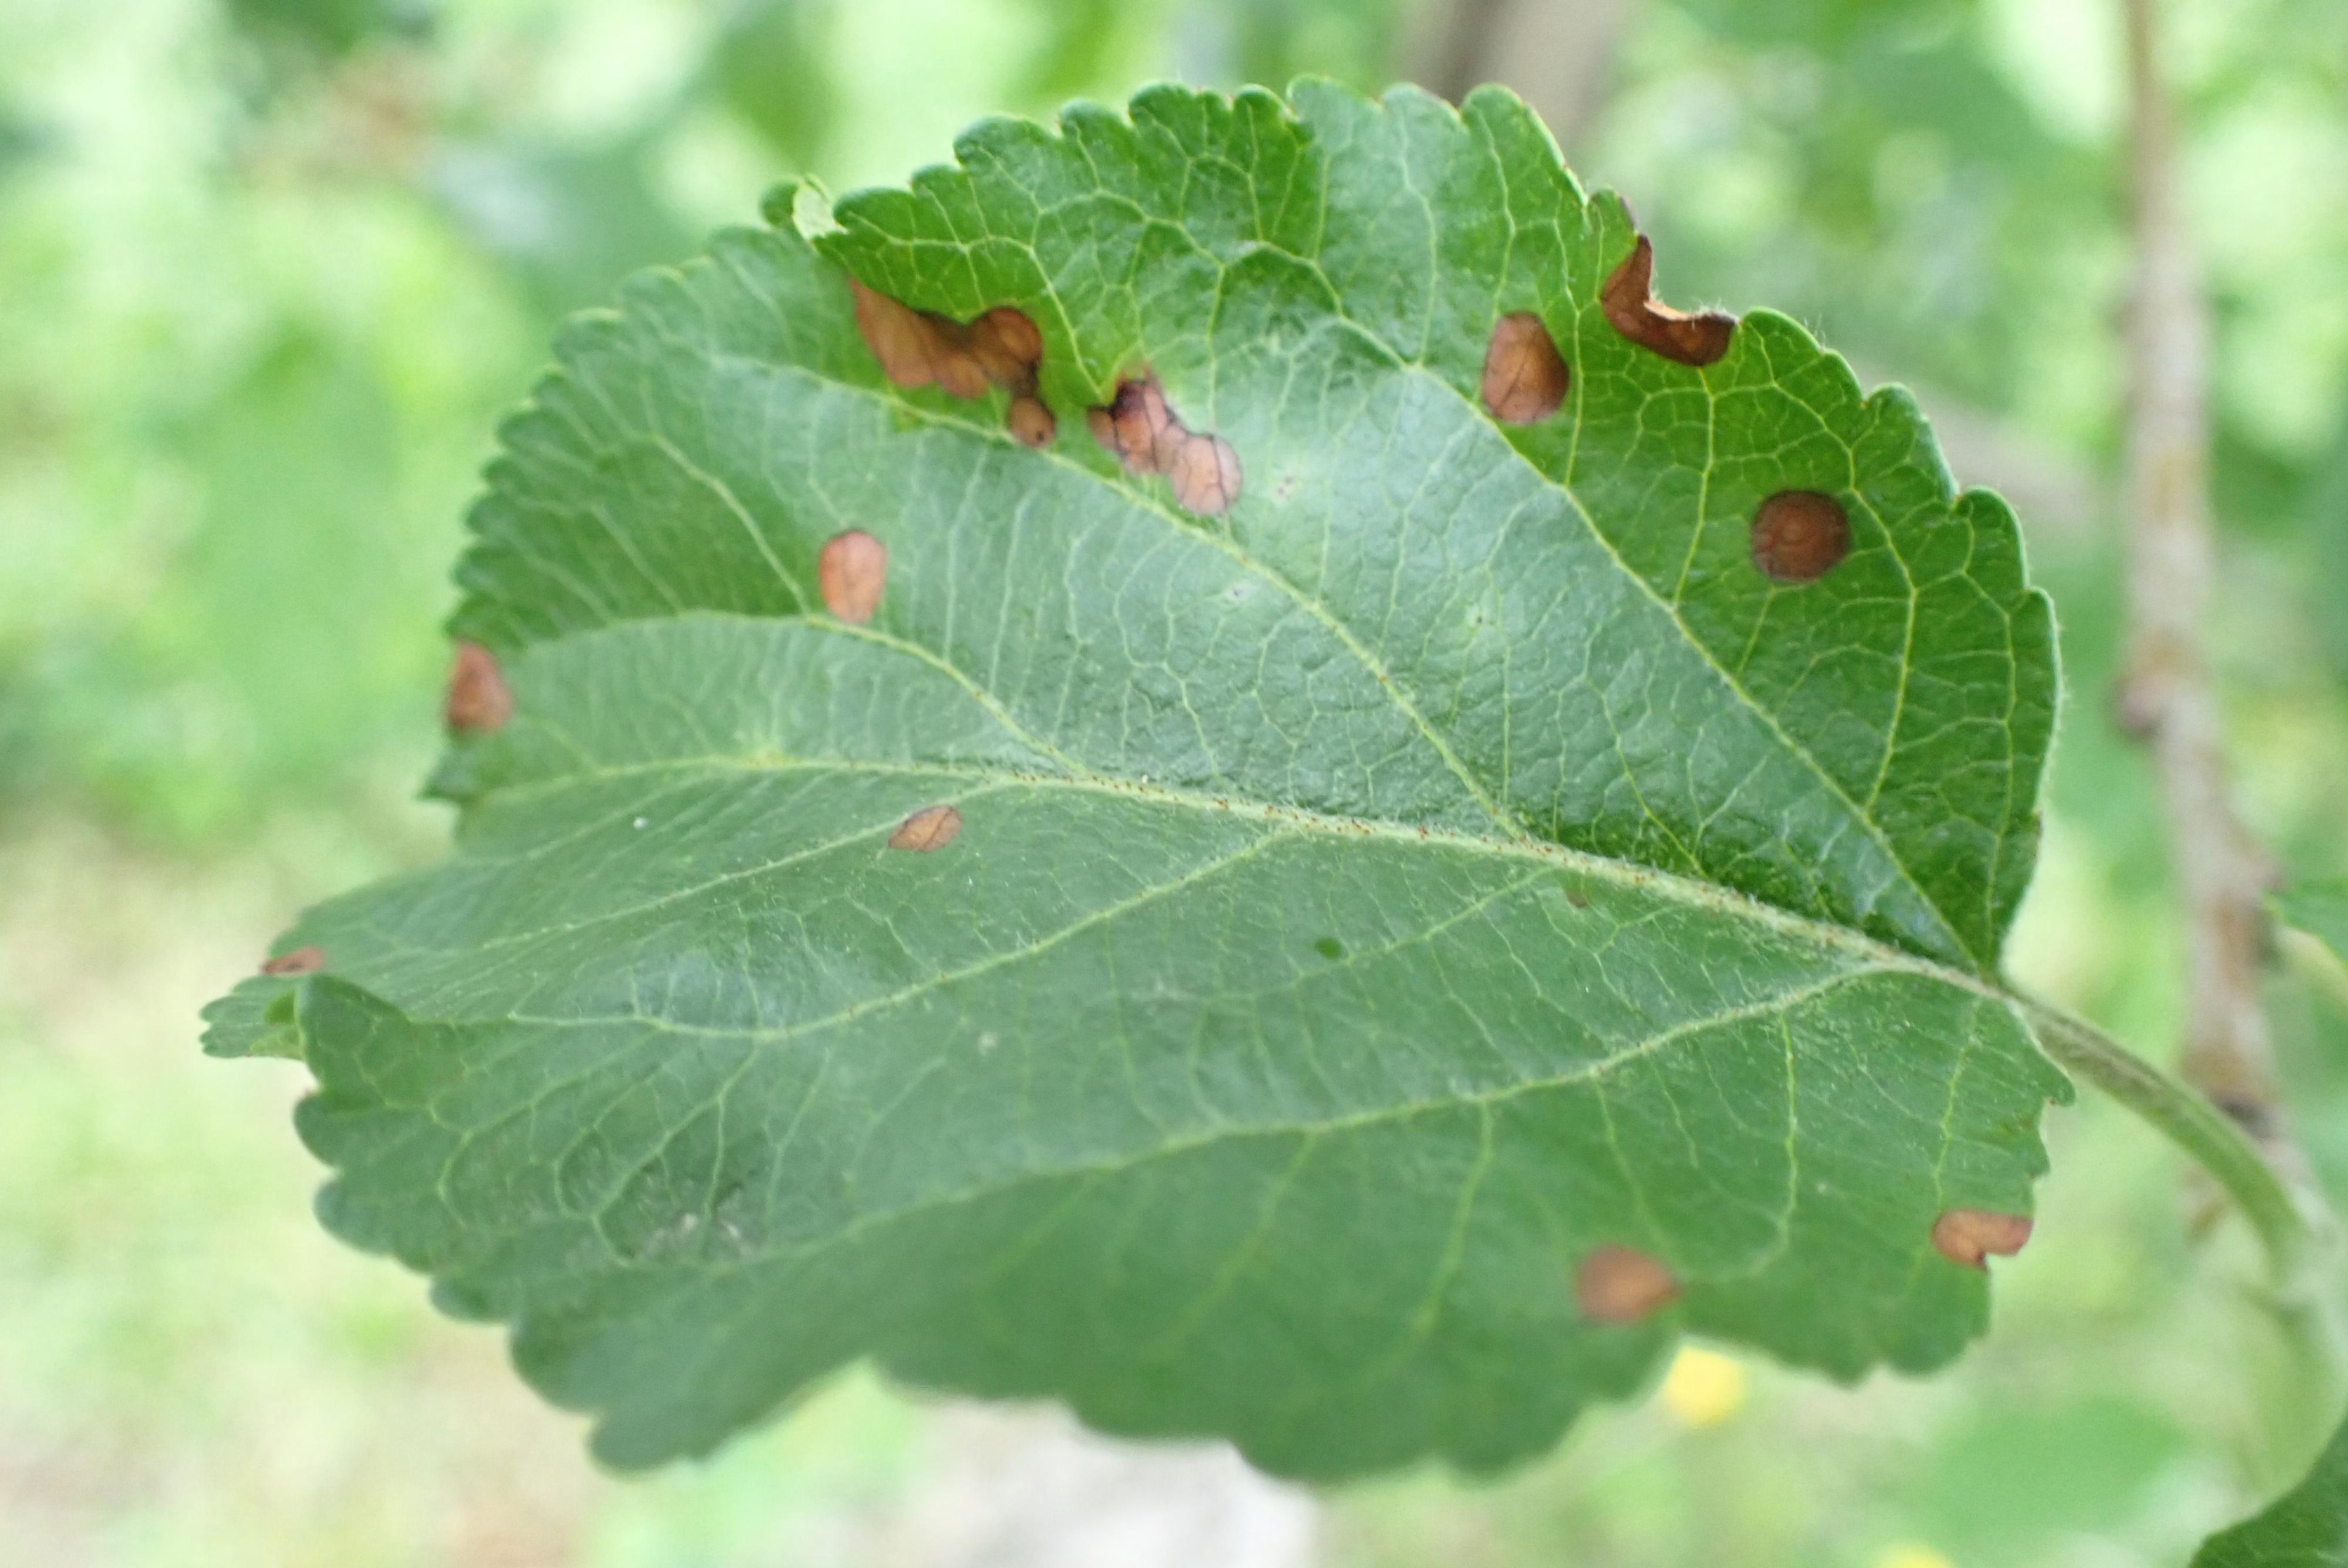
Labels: frog_eye_leaf_spot